A361 road

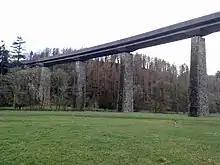
The pillars of Castle Hill Viaduct have been reused for the North Devon Link road

The road starts in Ilfracombe as part of the town's High Street, and is mostly single carriageway. The road passes through the villages of Knowle and Braunton, before becoming dual carriageway standard at Ashford, which continues for the short distance to Barnstaple. From there it passes the town's railway station then merges with the A39 for a short while before splitting back off near Portmore Golf Park. The section from Barnstaple to the M5 near Tiverton has been designated the North Devon Link Road, and enables relatively fast access to the Atlantic Highway, relieving pressure on the northern section of the A39 and A358. This section is a modern, wide single carriageway trunk road (which was de-trunked in 2002), apart from the stretch between Tiverton and the M5, which is dual carriageway. Tiverton Parkway railway station is situated close to the junction with the motorway in order to give easy rail connections for people driving from north Devon. Some sections of road are on the alignment of the Devon and Somerset Railway, including the Castle Hill Viaduct over the River Bray, where the stone pillars formerly used to support a lattice girder railway bridge now support the road.